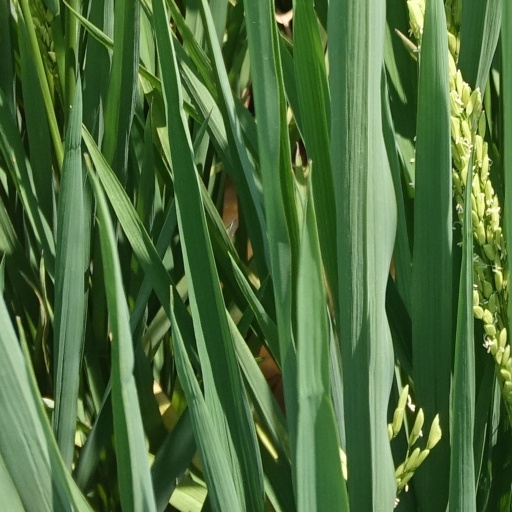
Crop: rice